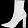
Label: Ankle boot